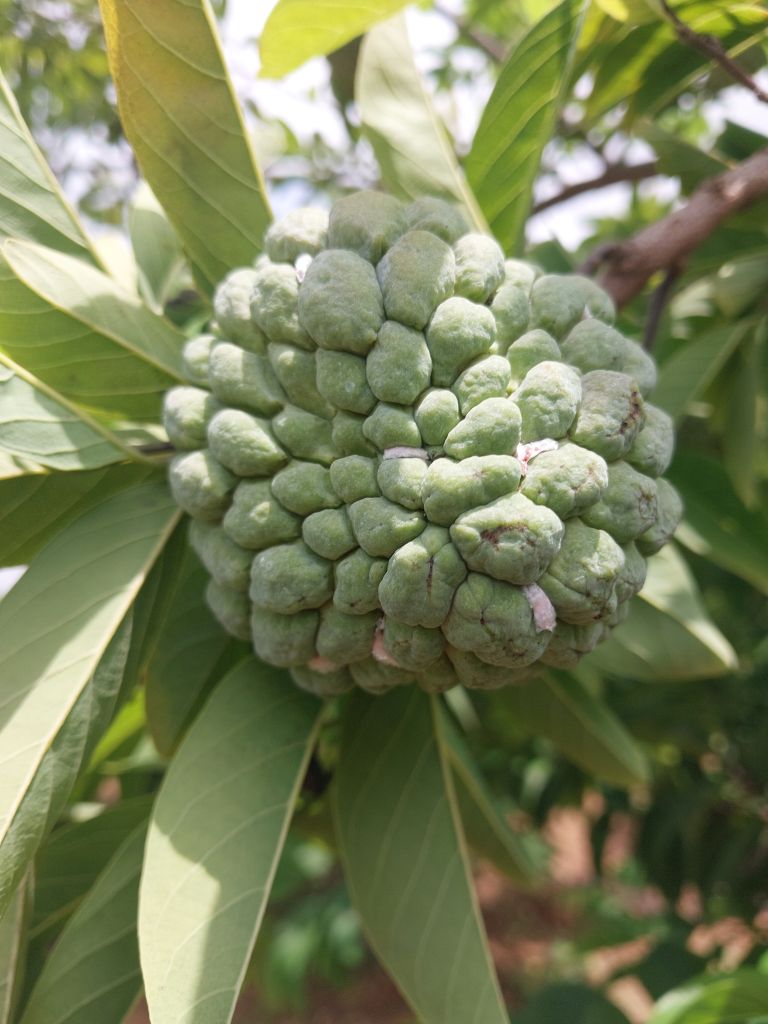
Disease label: Mealy Bug